Multidimensional empirical mode decomposition

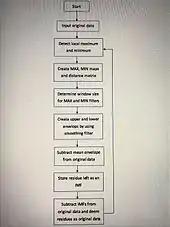
Flow chart for FABEMD algorithm

At first, we define formula_51 and formula_52 to be the maximum and minimum distance in the array which is calculated from each local maximum or minimum point to the nearest nonzero element. Also, formula_51 and formula_52 will be sorted in descending order in the array according to the convenient selection. Otherwise, we will only consider square window. Thus, the gross window width will be as follows: